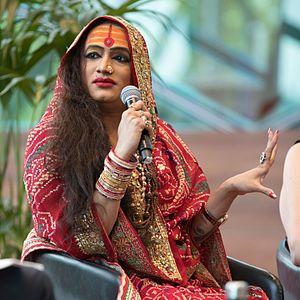
Laxmi Narayan Tripathi est une militante transgenre, actrice de films en hindi et danseuse de Bharatanatyam vivant à Bombay, en Inde. Elle est la première personne trans à représenter la région Asie-Pacifique à l'Organisation des Nations unies en 2008.